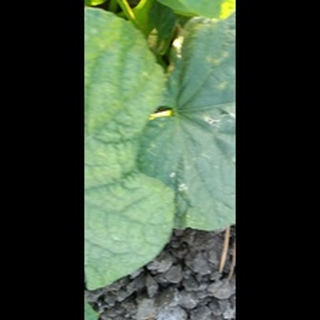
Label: diseased_cucumber